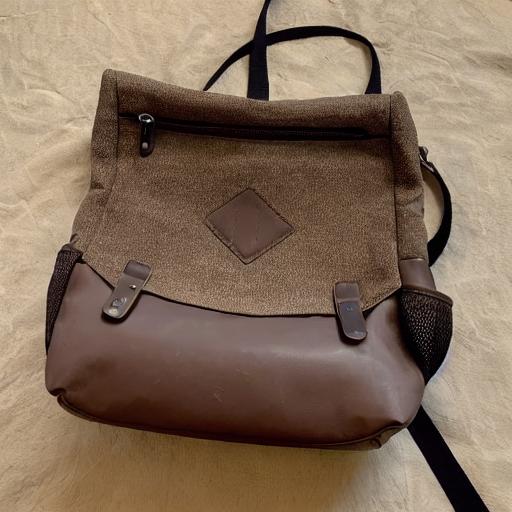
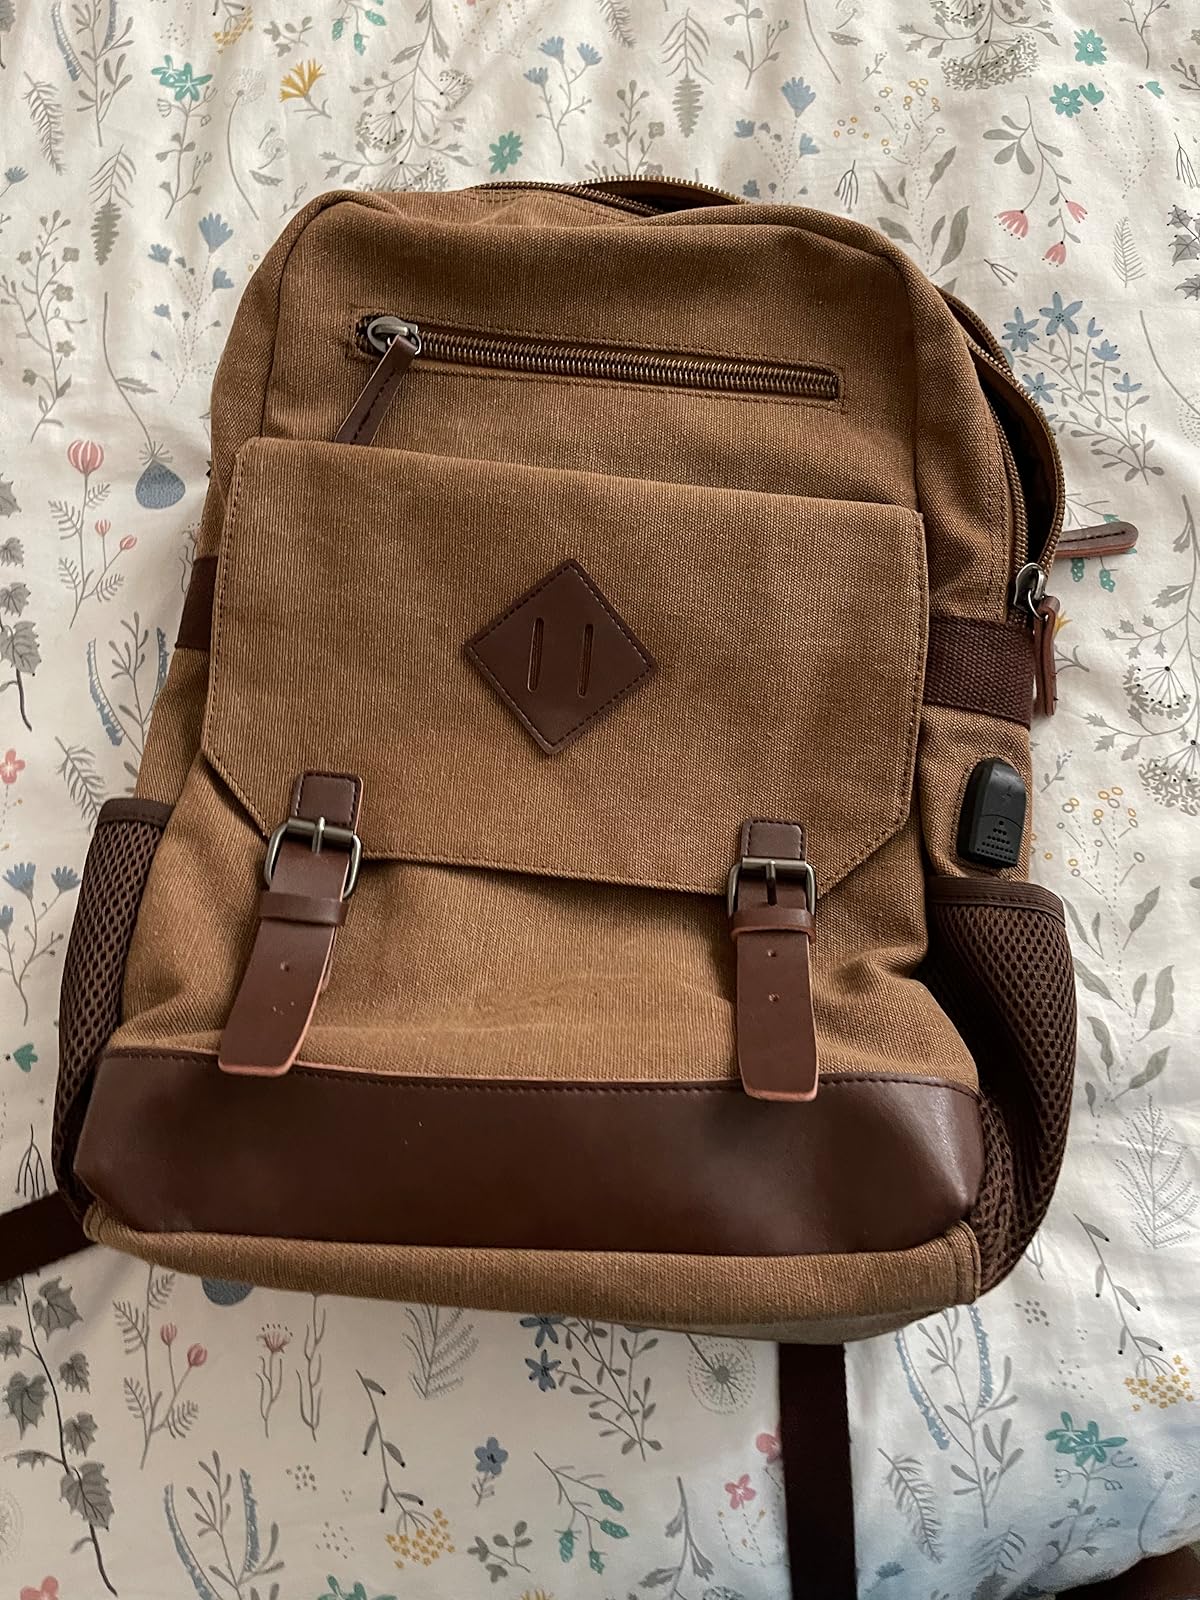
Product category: bag
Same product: no